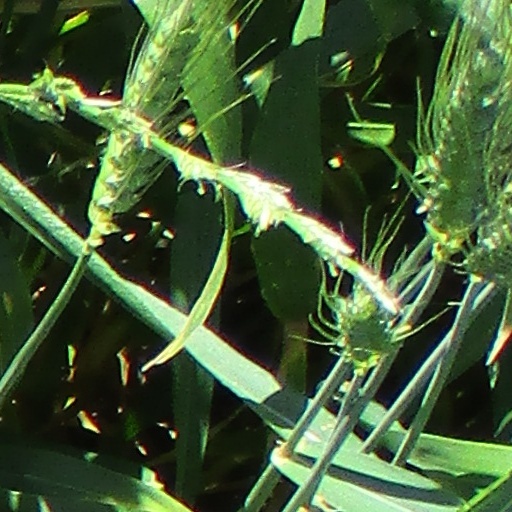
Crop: wheat